Northwestern Confederacy

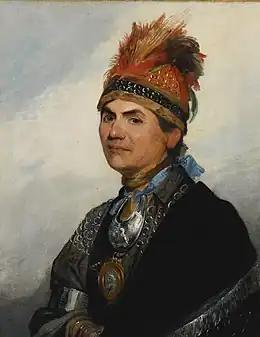
Joseph Brant sat for this portrait by Gilbert Stuart during his 1786 visit to London.

The council reconvened in August 1784 at Niagara-on-the-Lake, where US commissioners were to meet with them. The US commission was delayed, however, and many Native American representatives left before the commission arrived. The commissioners summoned the remaining Iroquois tribes to Fort Stanwix, where the Iroquois nations relinquished their claims to the Ohio lands in the 1784 Treaty of Fort Stanwix. The Iroquois Confederacy refused to ratify the treaty, saying that it had no right to give the United States rights to the land, and the western nations living in the territory rejected the treaty on the same grounds. The US commissioners negotiated the Treaty of Fort McIntosh in January 1785, however, in which a few Native American representatives agreed to grant to the United States most of present-day Ohio. A small US Army regiment under General Josiah Harmar arrived in the territory later that year.